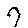
Label: 7